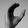
ASL letter: C